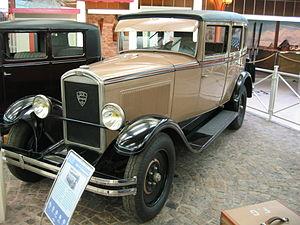
La Peugeot 12 CV Six est un modèle automobile produit par Peugeot entre 1928 et 1932.